Ernest Gates

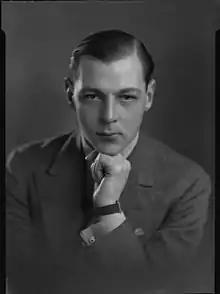
Ernest Gates in 1928

Major Ernest Everard Gates (29 May 1903 – 12 October 1984) was a British Conservative Party politician. He was a Member of Parliament (MP) for the Middleton and Prestwich constituency in Lancashire from 1940 until he stood down at the 1951 general election.